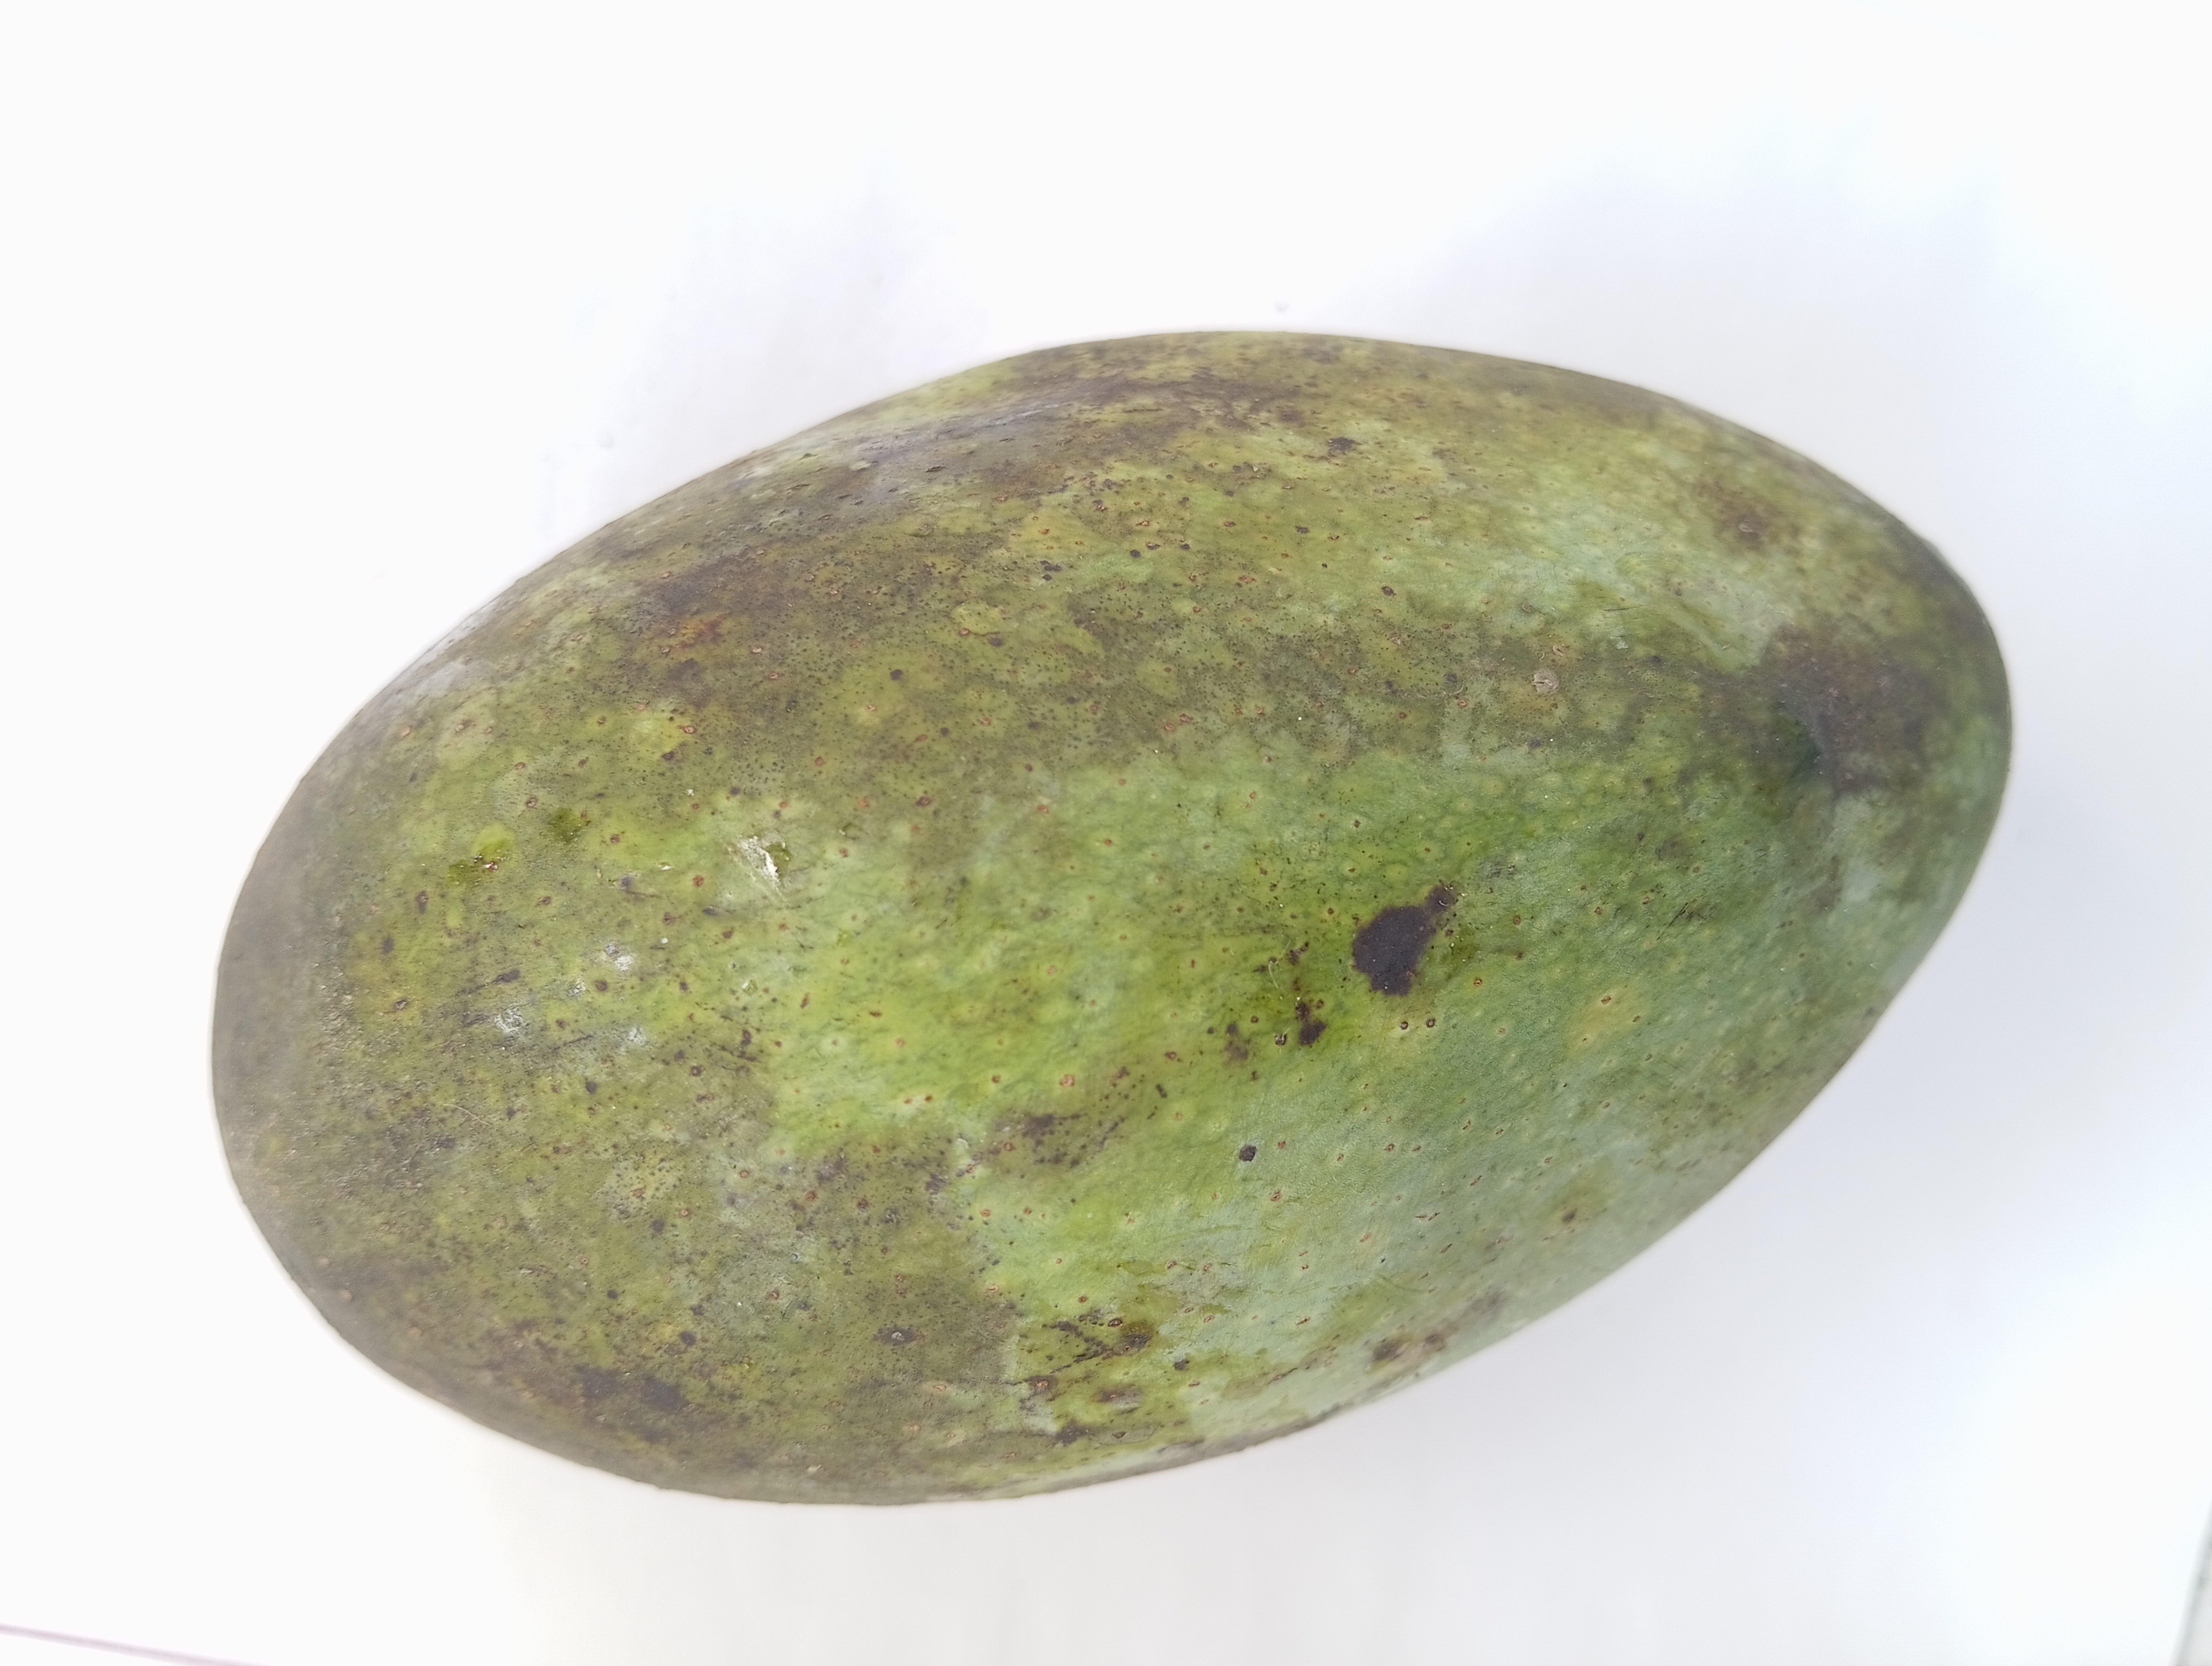
Mango variety: Fazli